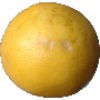
Label: white_grapefruit